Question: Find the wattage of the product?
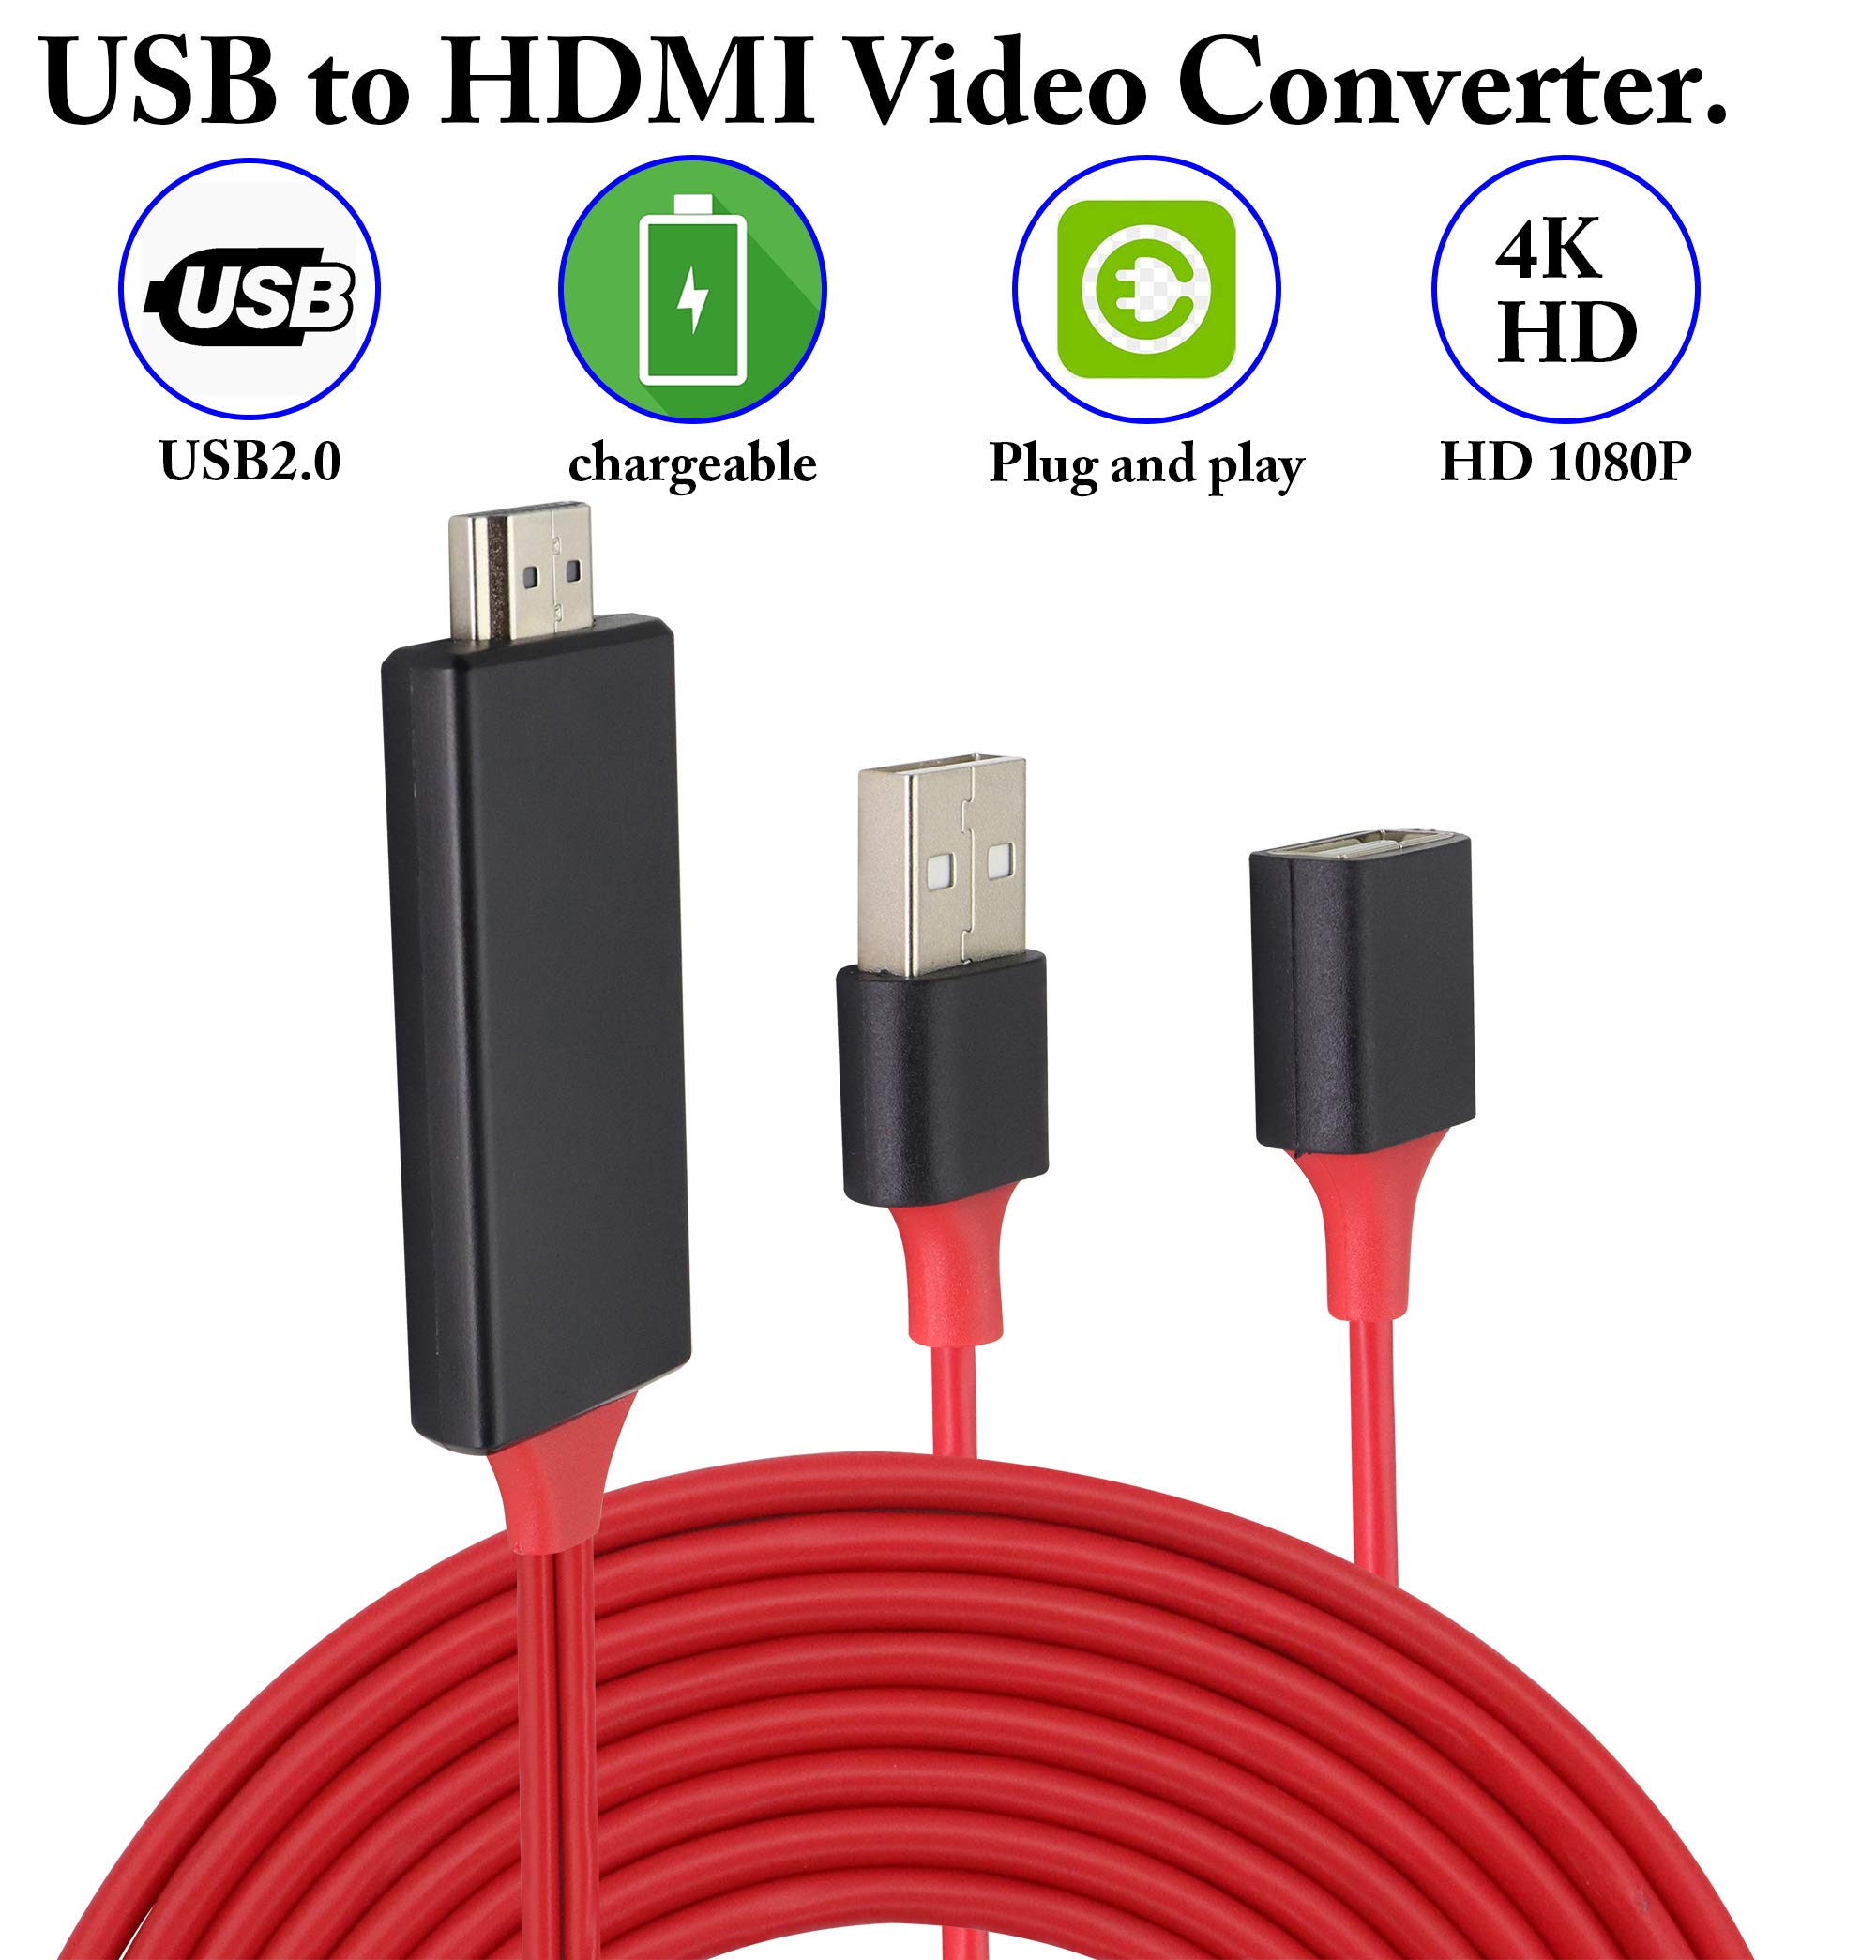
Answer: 1080.0 horsepower